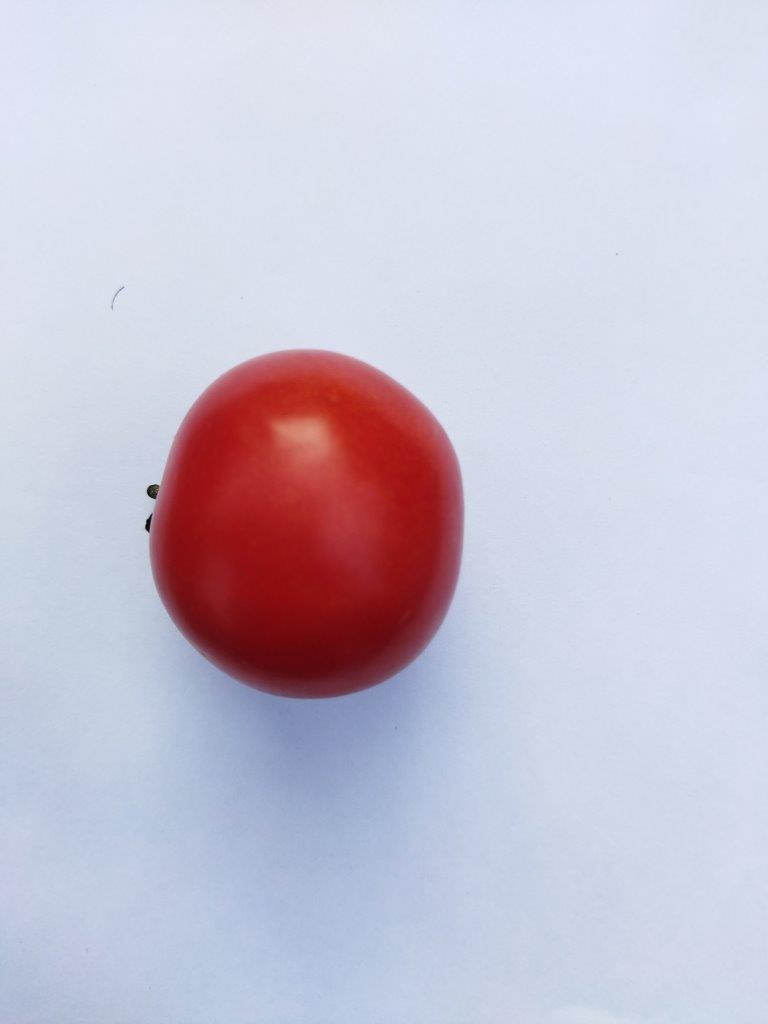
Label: Fresh